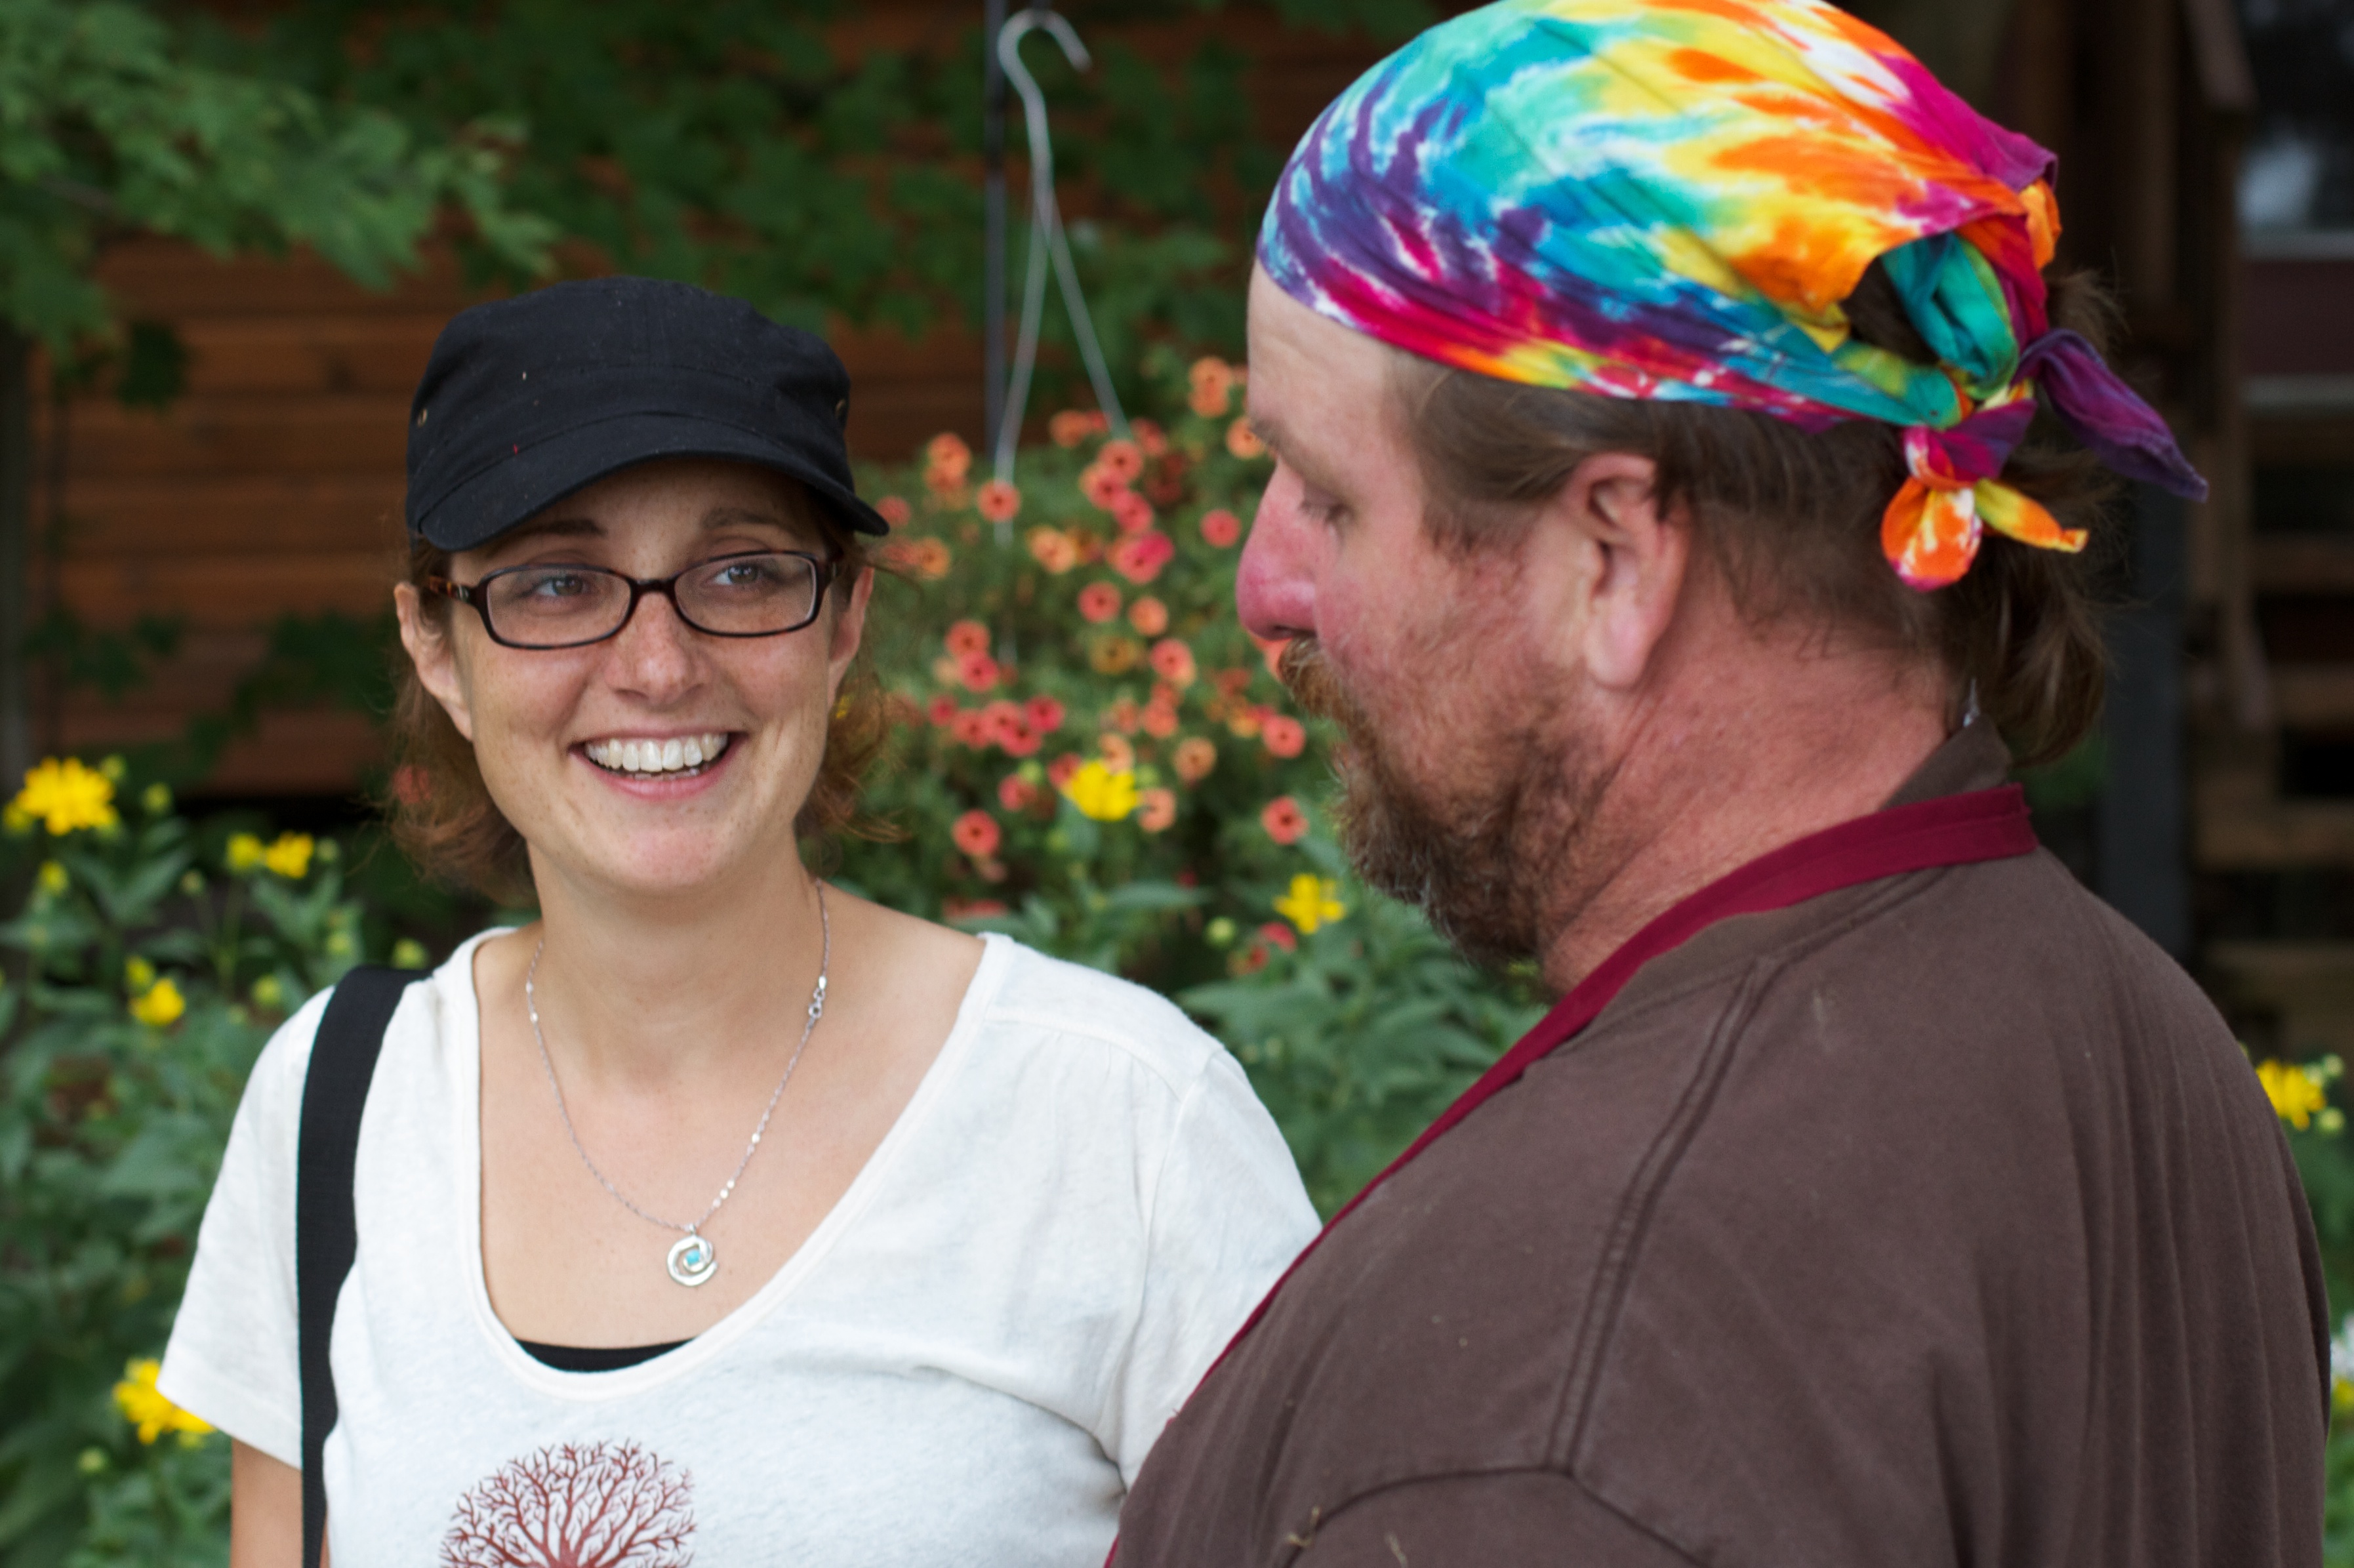
people, flower, spring, color, unplugd12